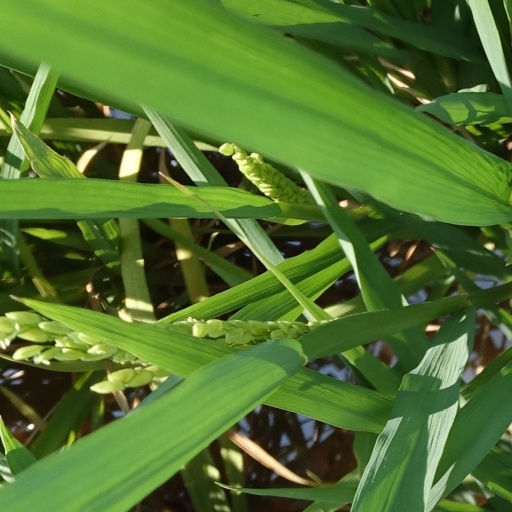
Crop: rice